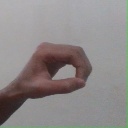
अक्षर: औ